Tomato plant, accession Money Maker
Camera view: vertical (180 deg); turntable rotation: 180 degrees
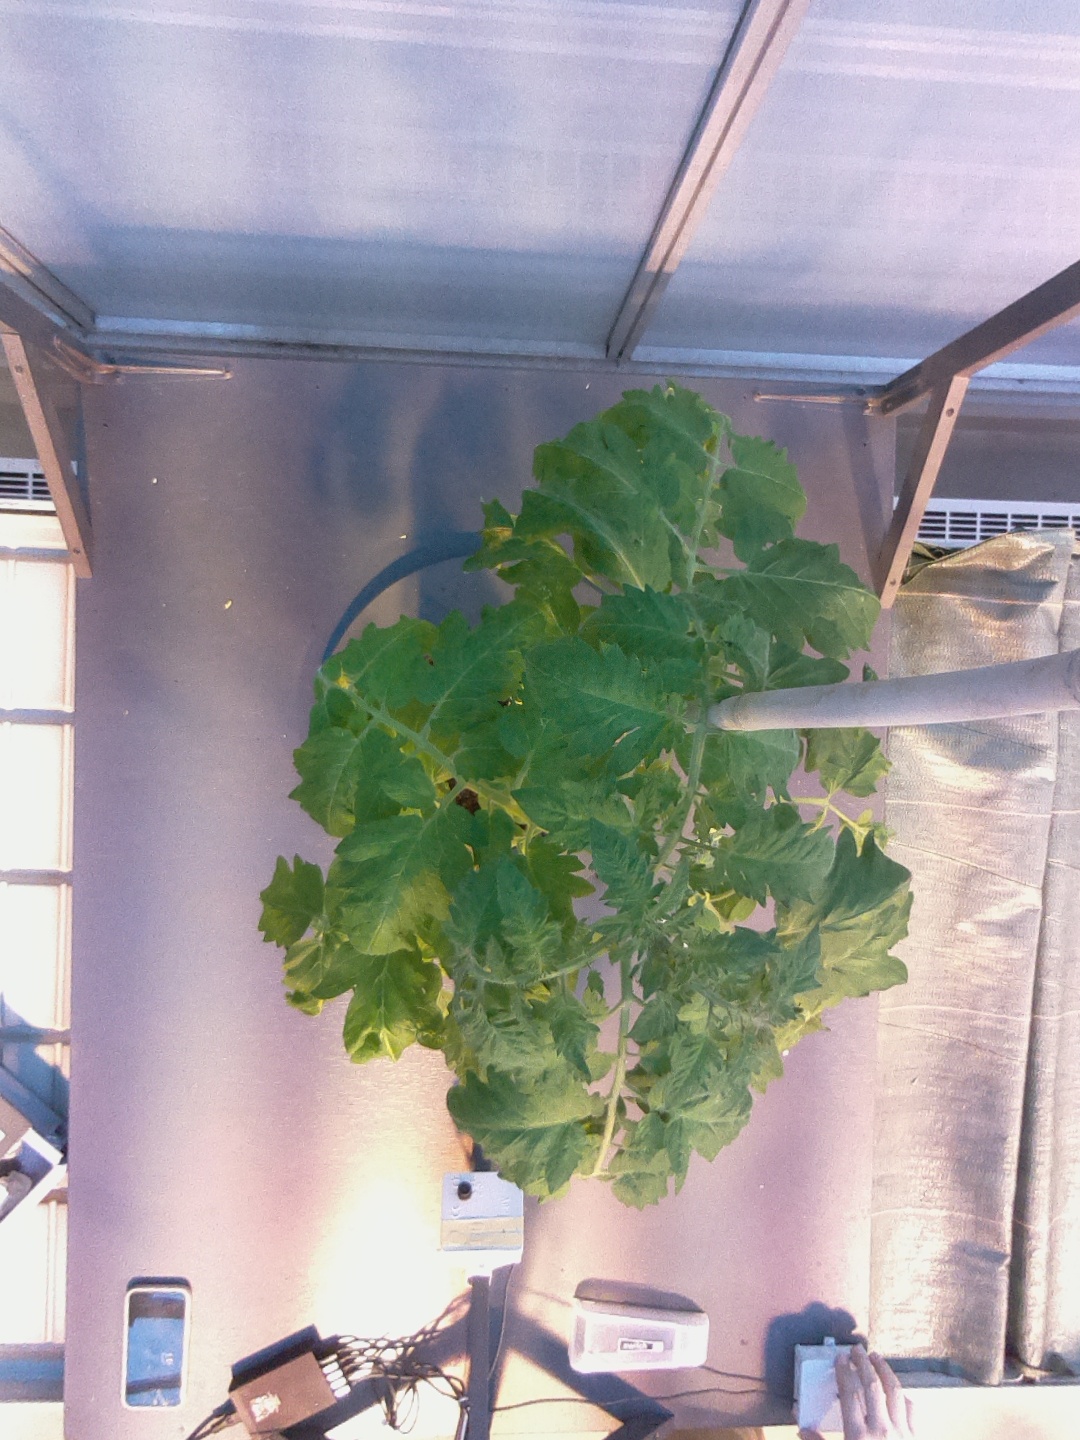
BBCH growth stage 61: 10%-20% of flowers open